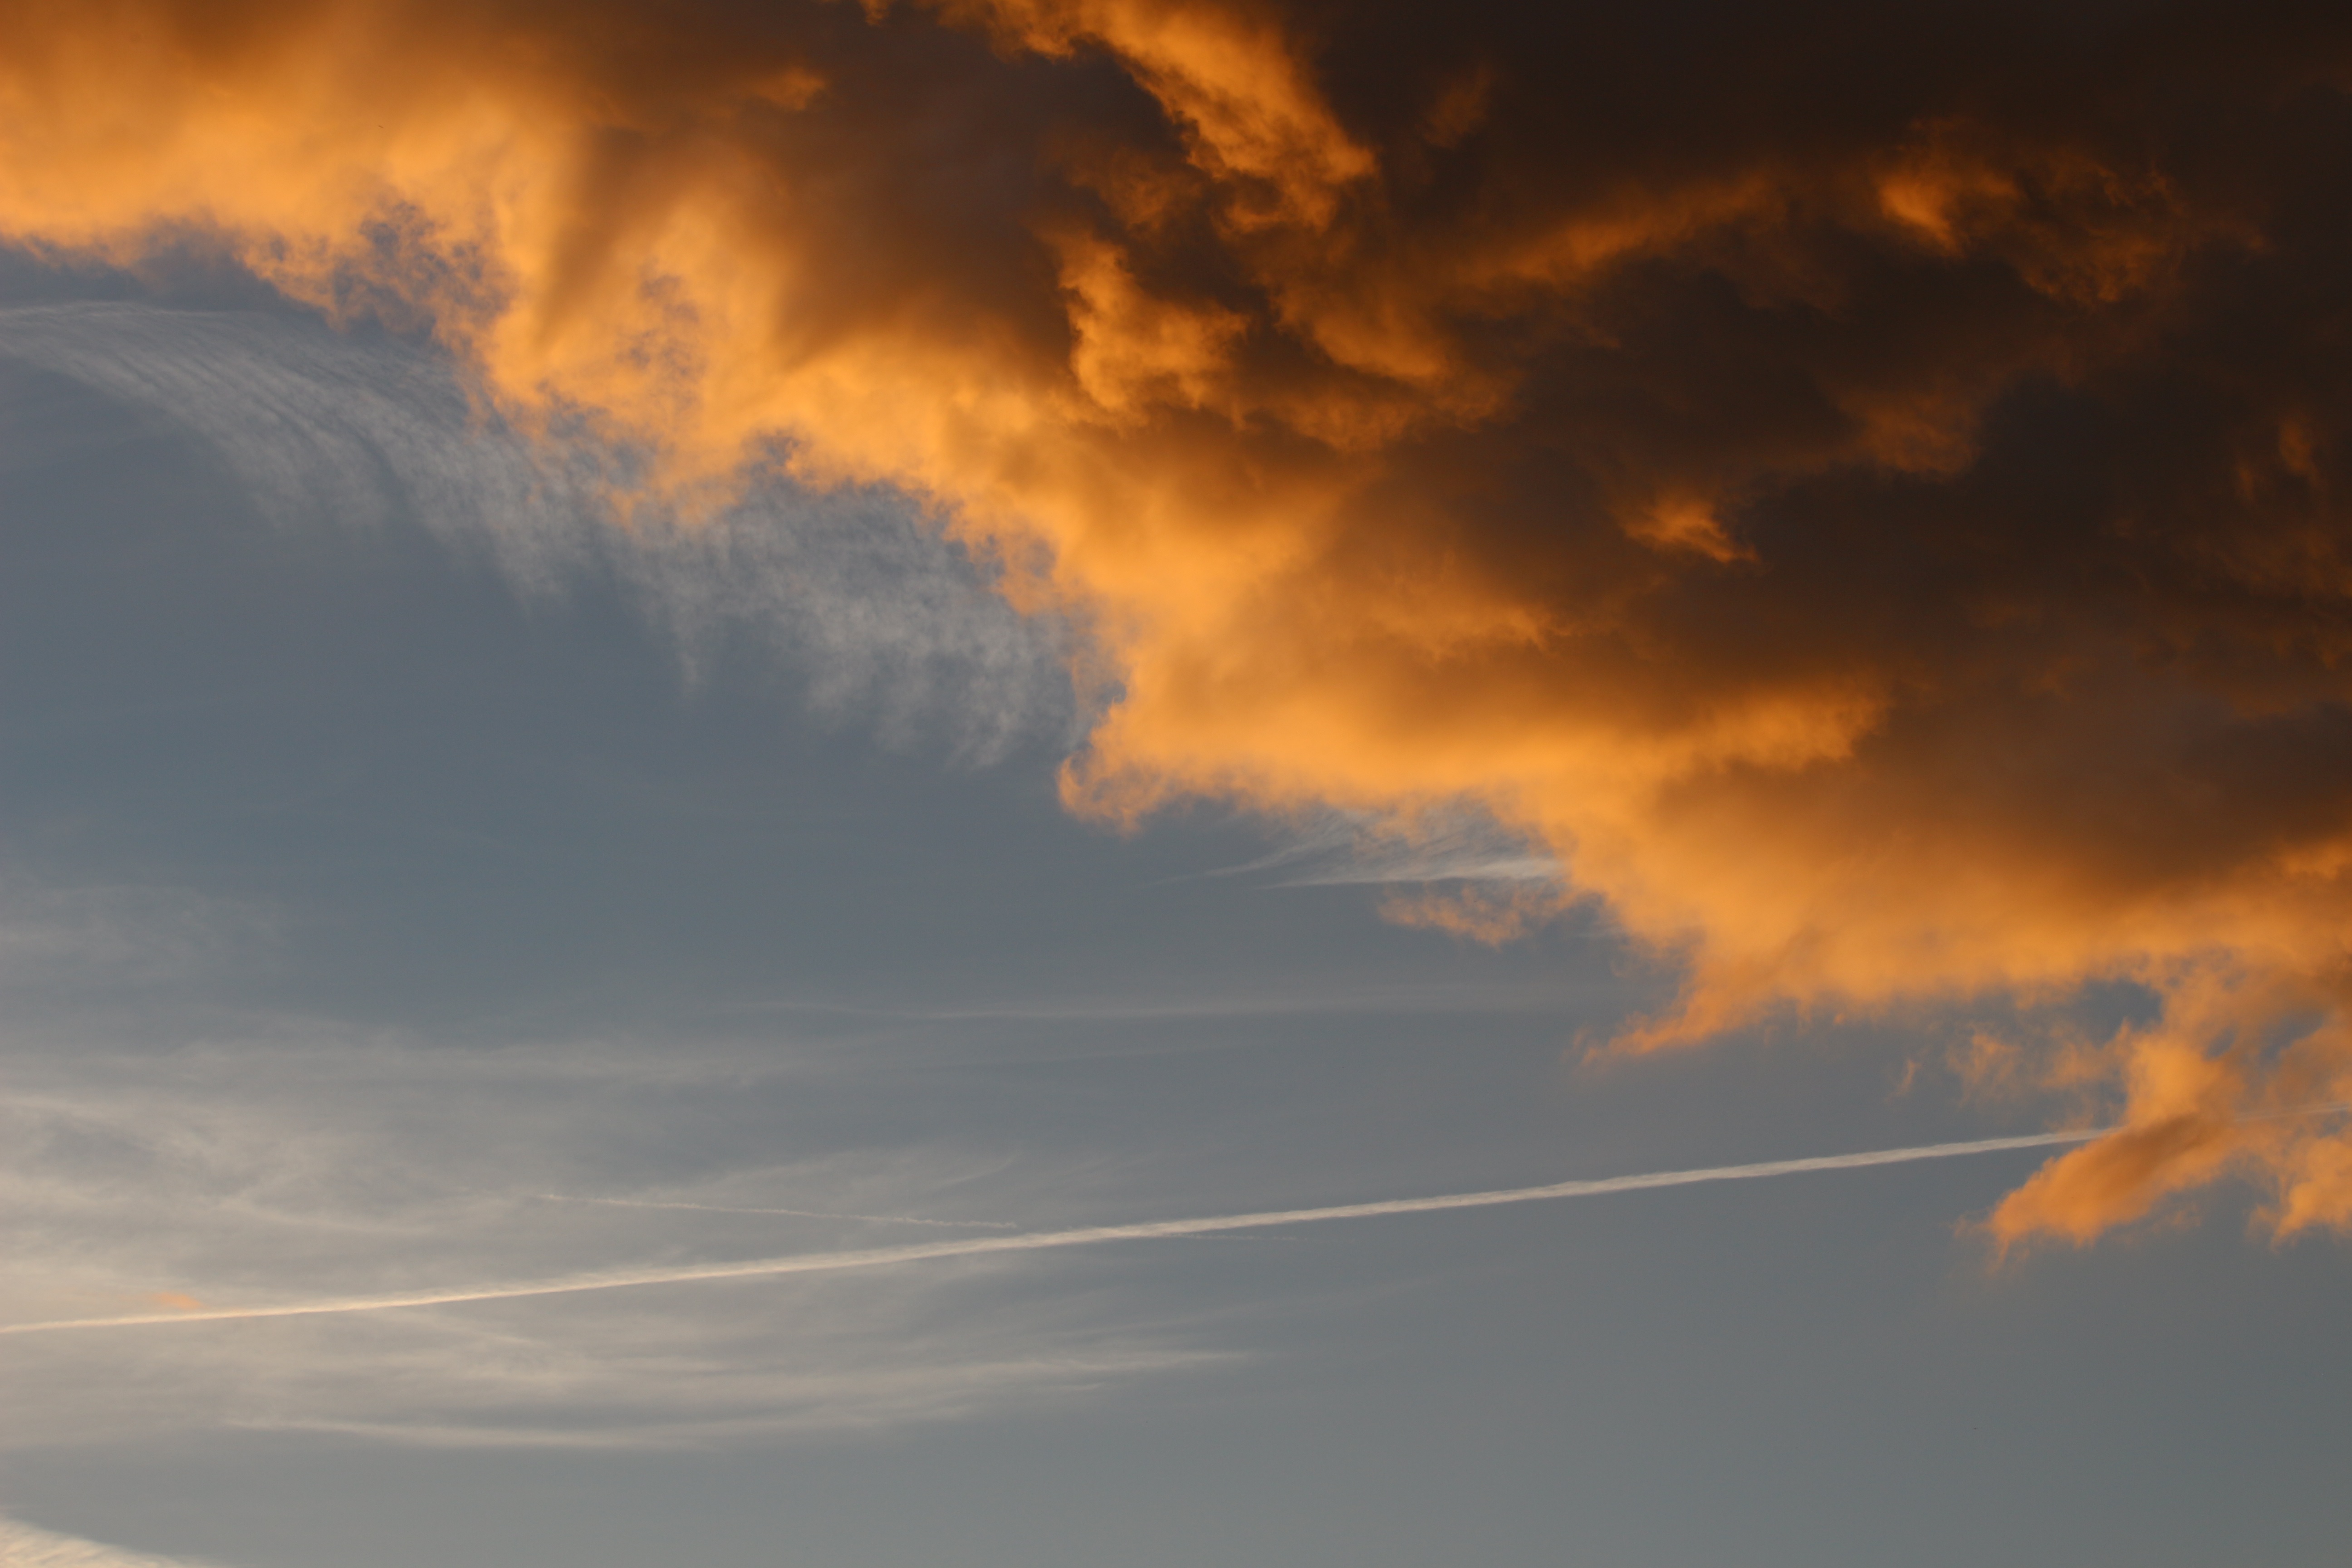
nature, horizon, light, cloud, sky, sunrise, sunset, sunlight, dawn, atmosphere, dusk, daytime, evening, cumulus, lichtspiel, clouds, abendstimmung, clouded sky, afterglow, meteorological phenomenon, atmosphere of earth, red sky at morning